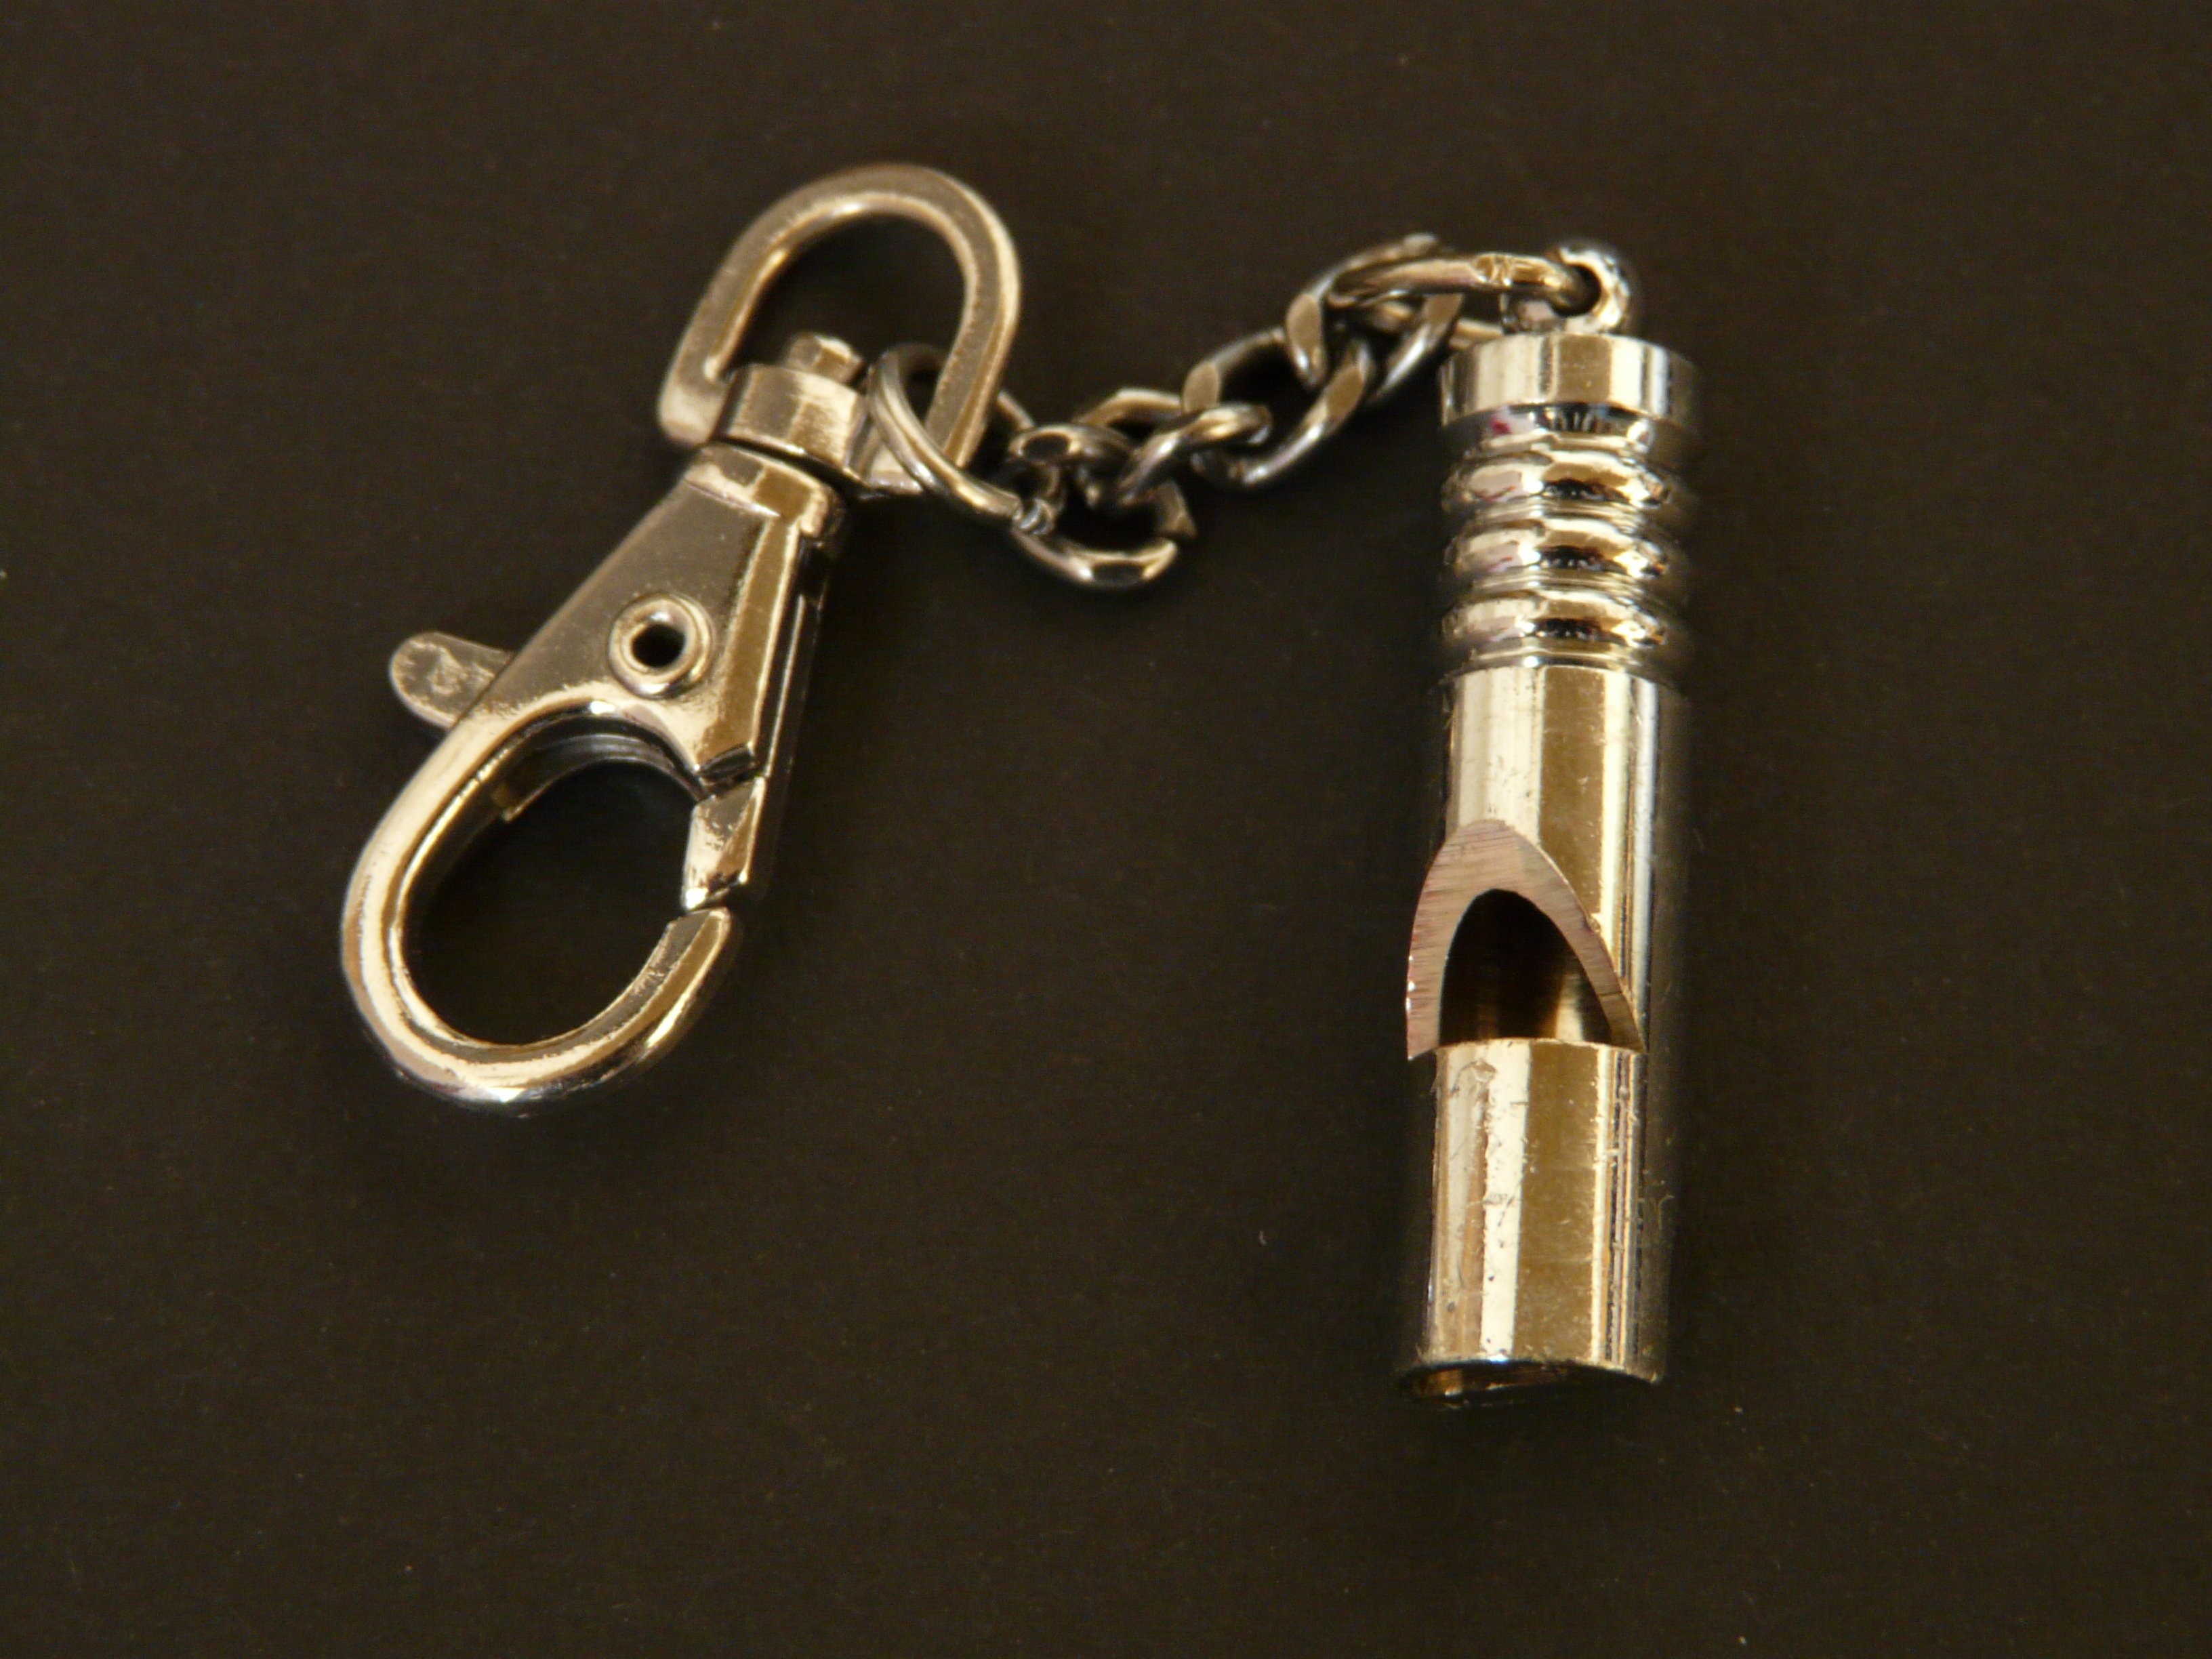
chain, metal, keychain, brass, pipe, silver, shiny, metallic, whistle, fashion accessory, gun accessory